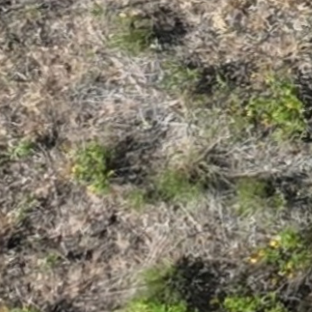
Month: july